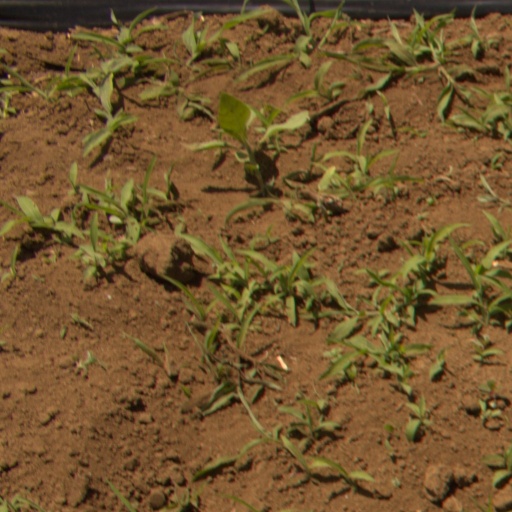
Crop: Jerusalem artichoke